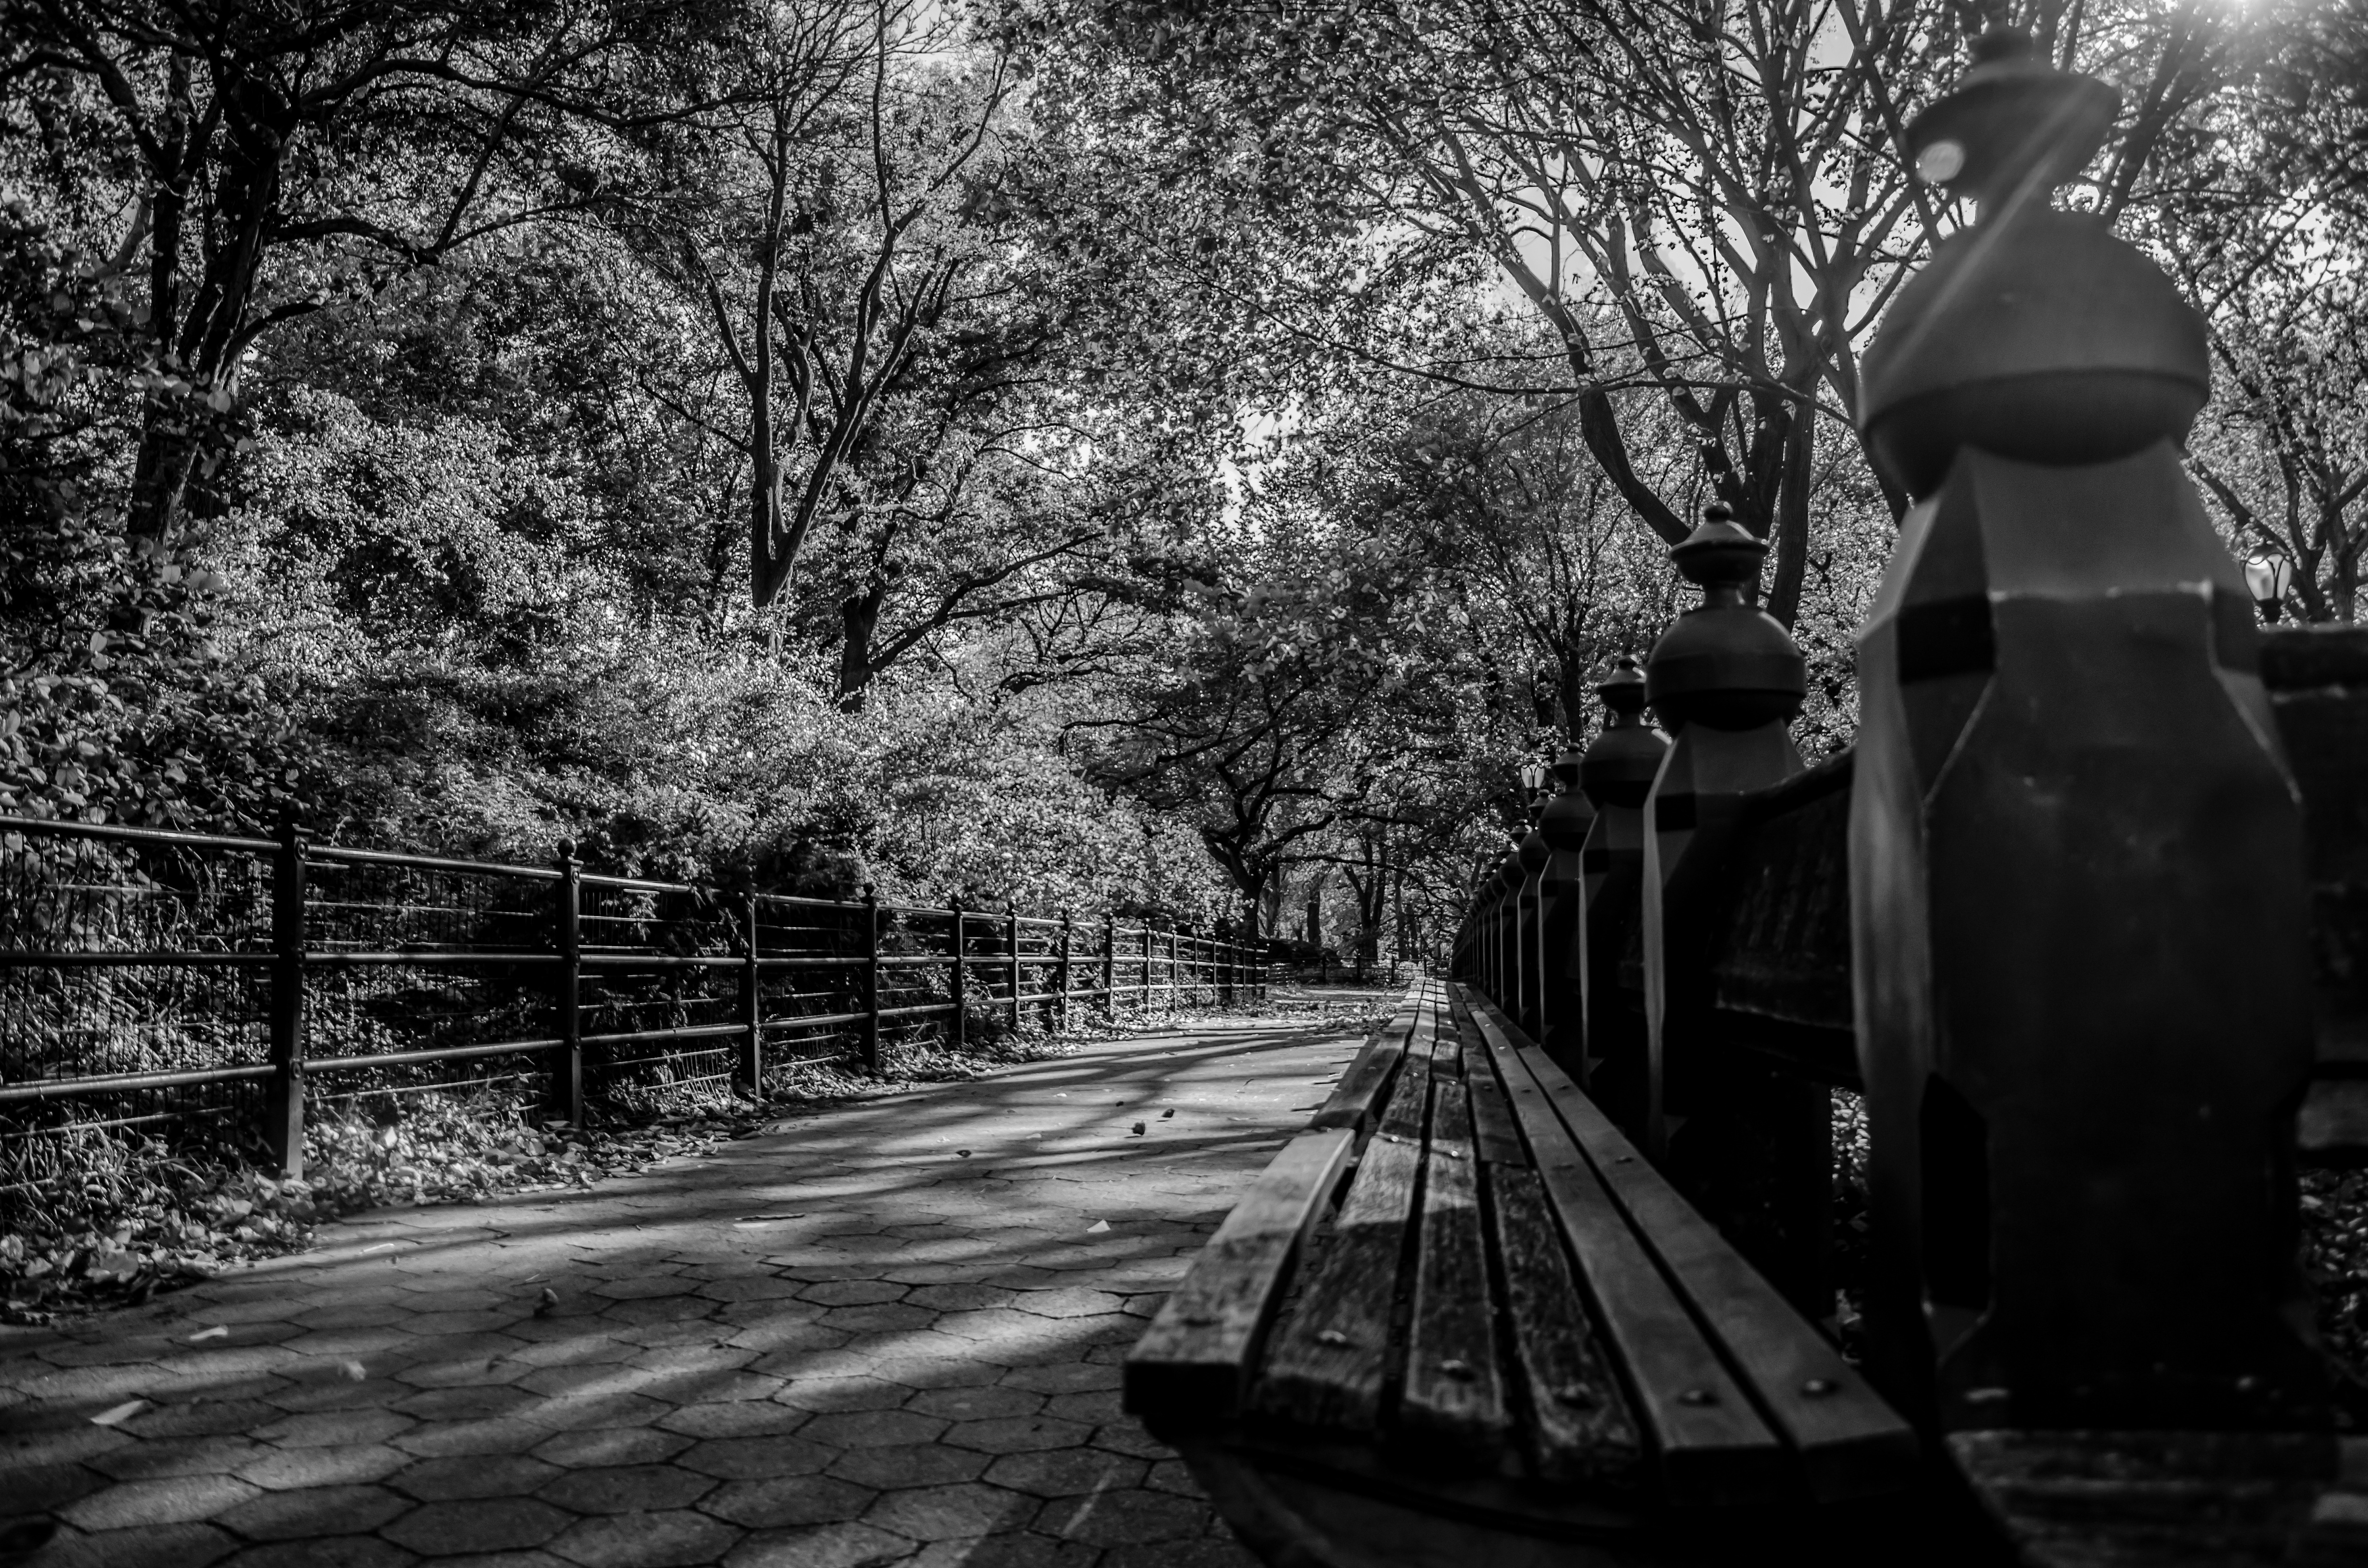
tree, winter, black and white, white, street, photography, sunlight, morning, evening, spring, autumn, darkness, black, monochrome, season, monochrome photography